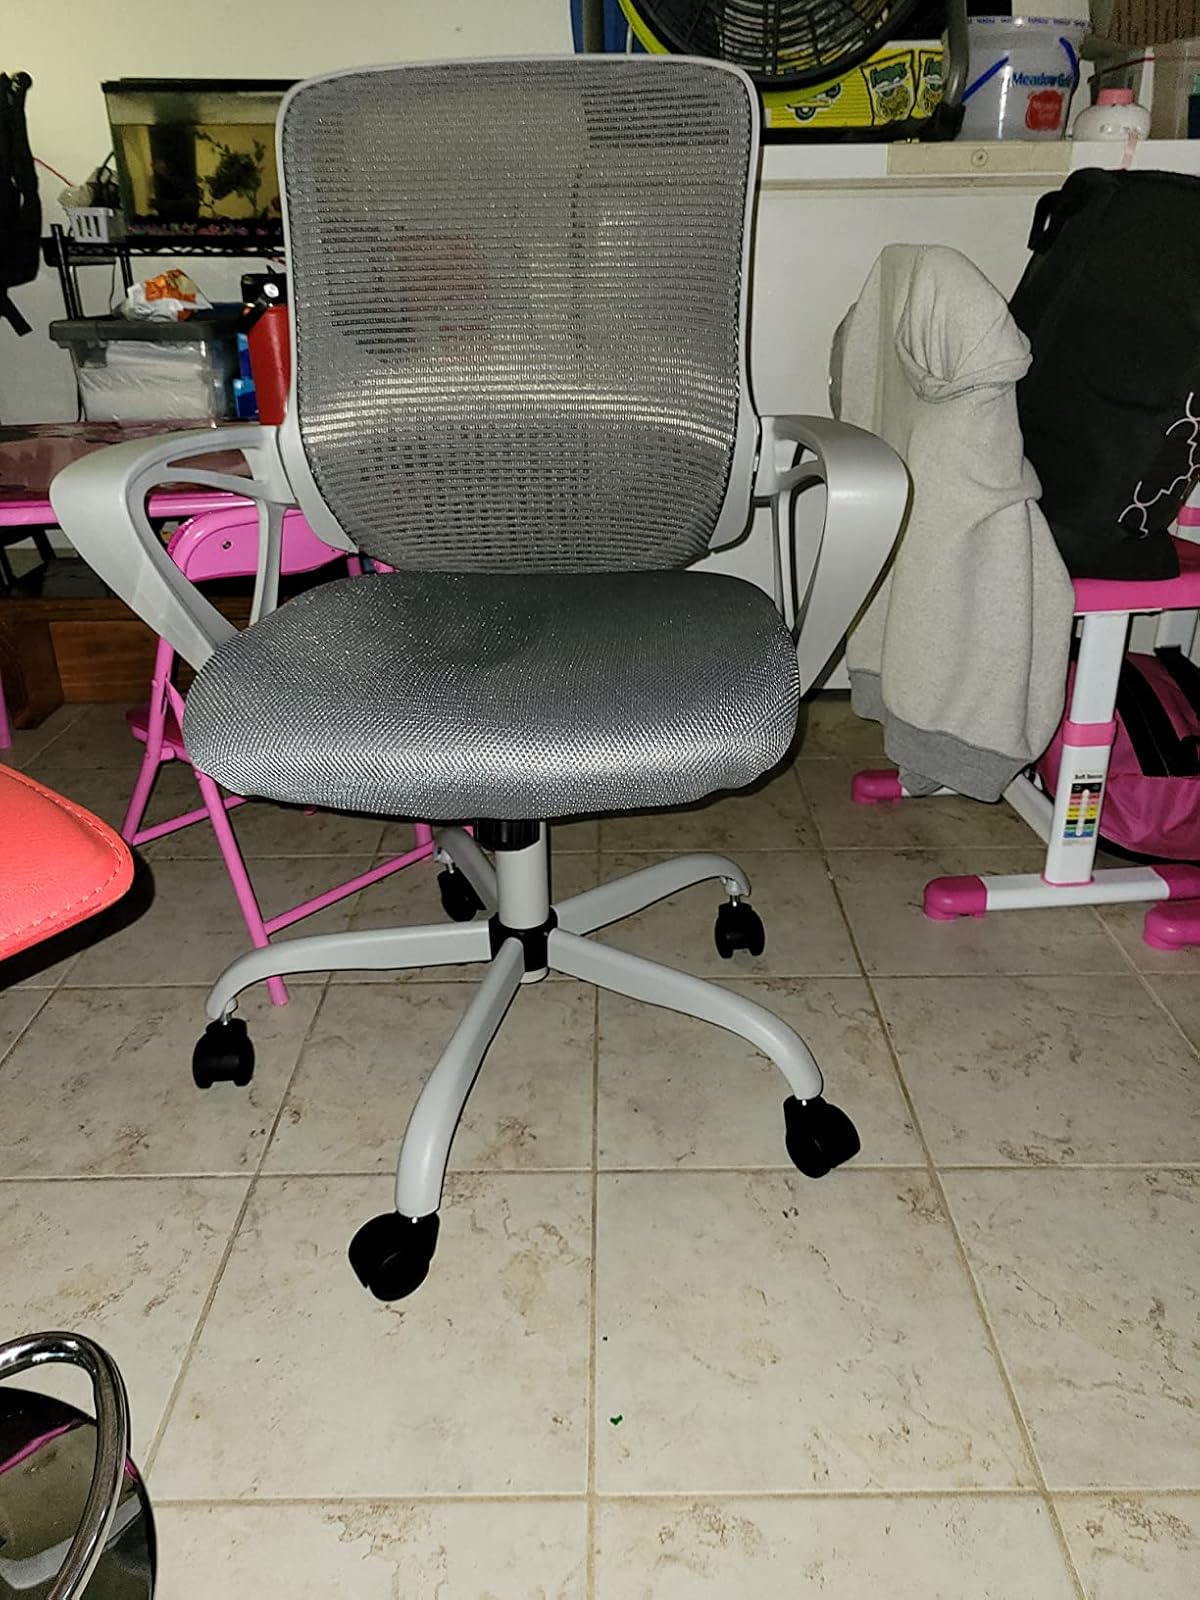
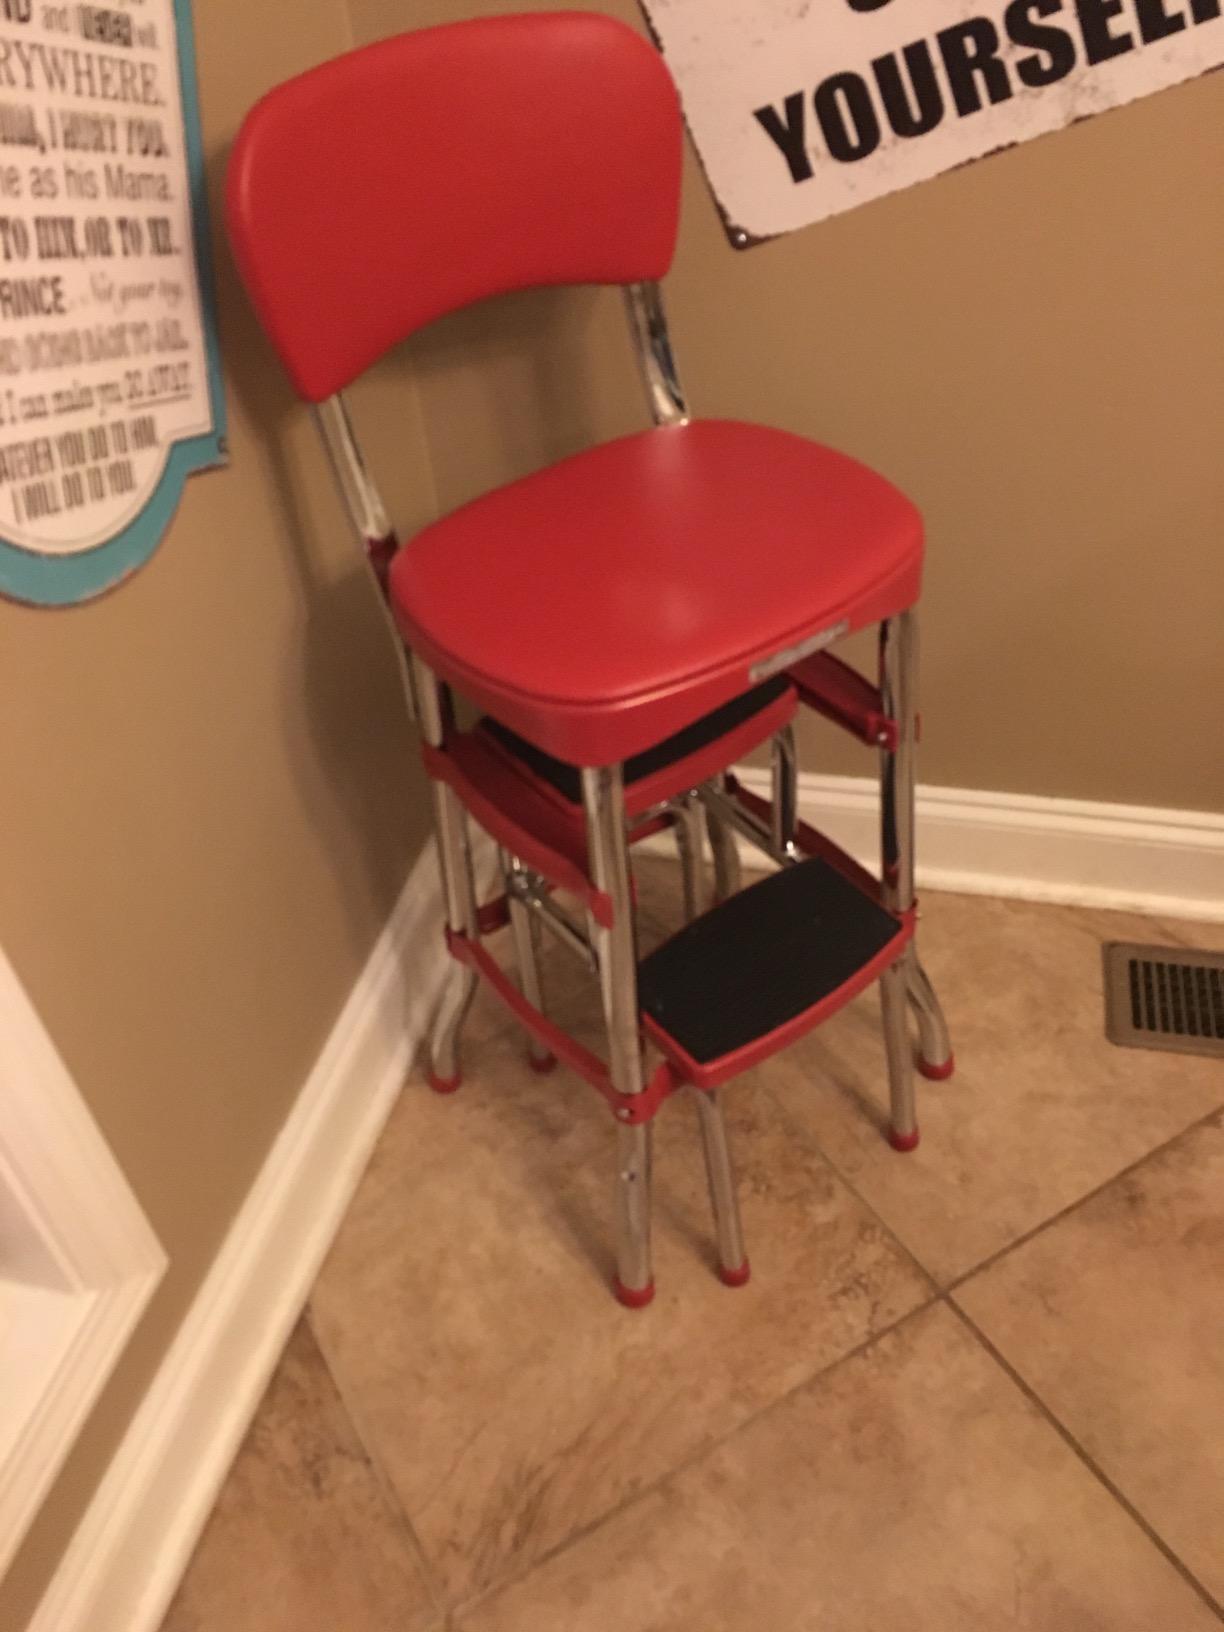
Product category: items_chair
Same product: no